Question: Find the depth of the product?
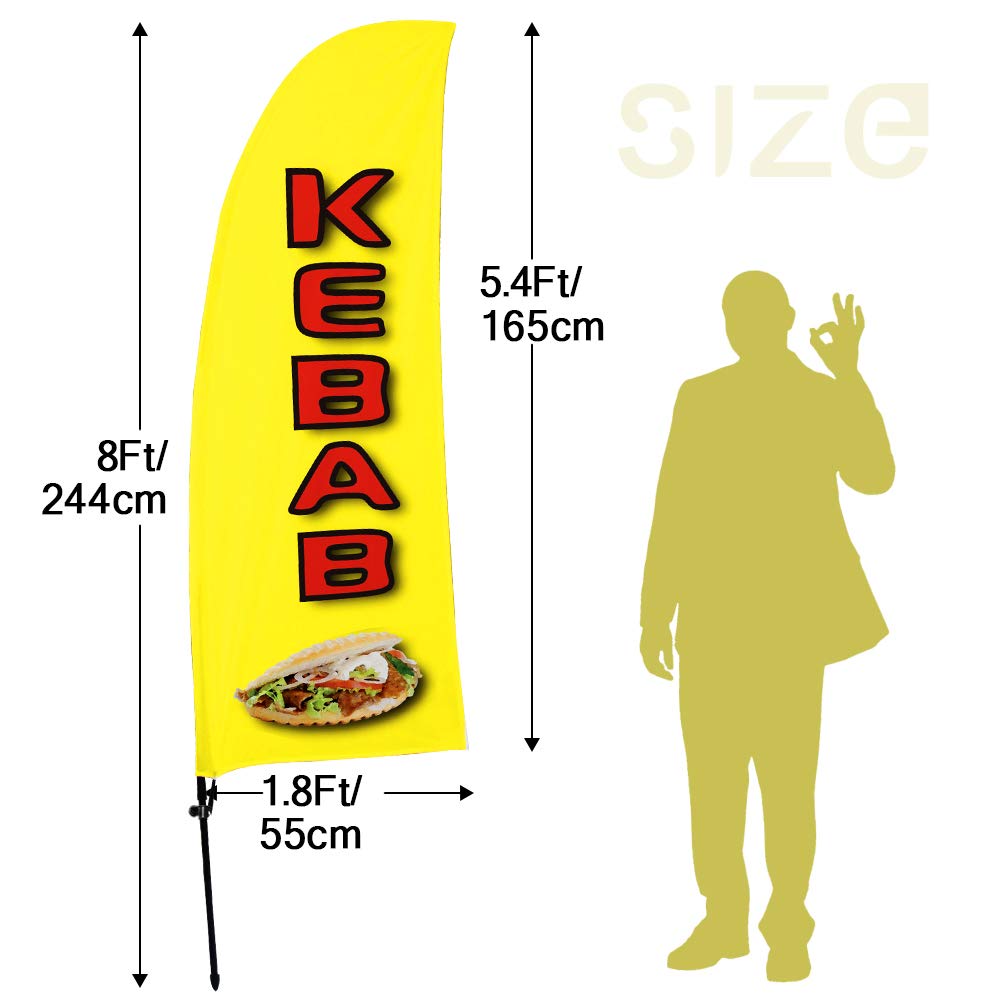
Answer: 1.8 foot